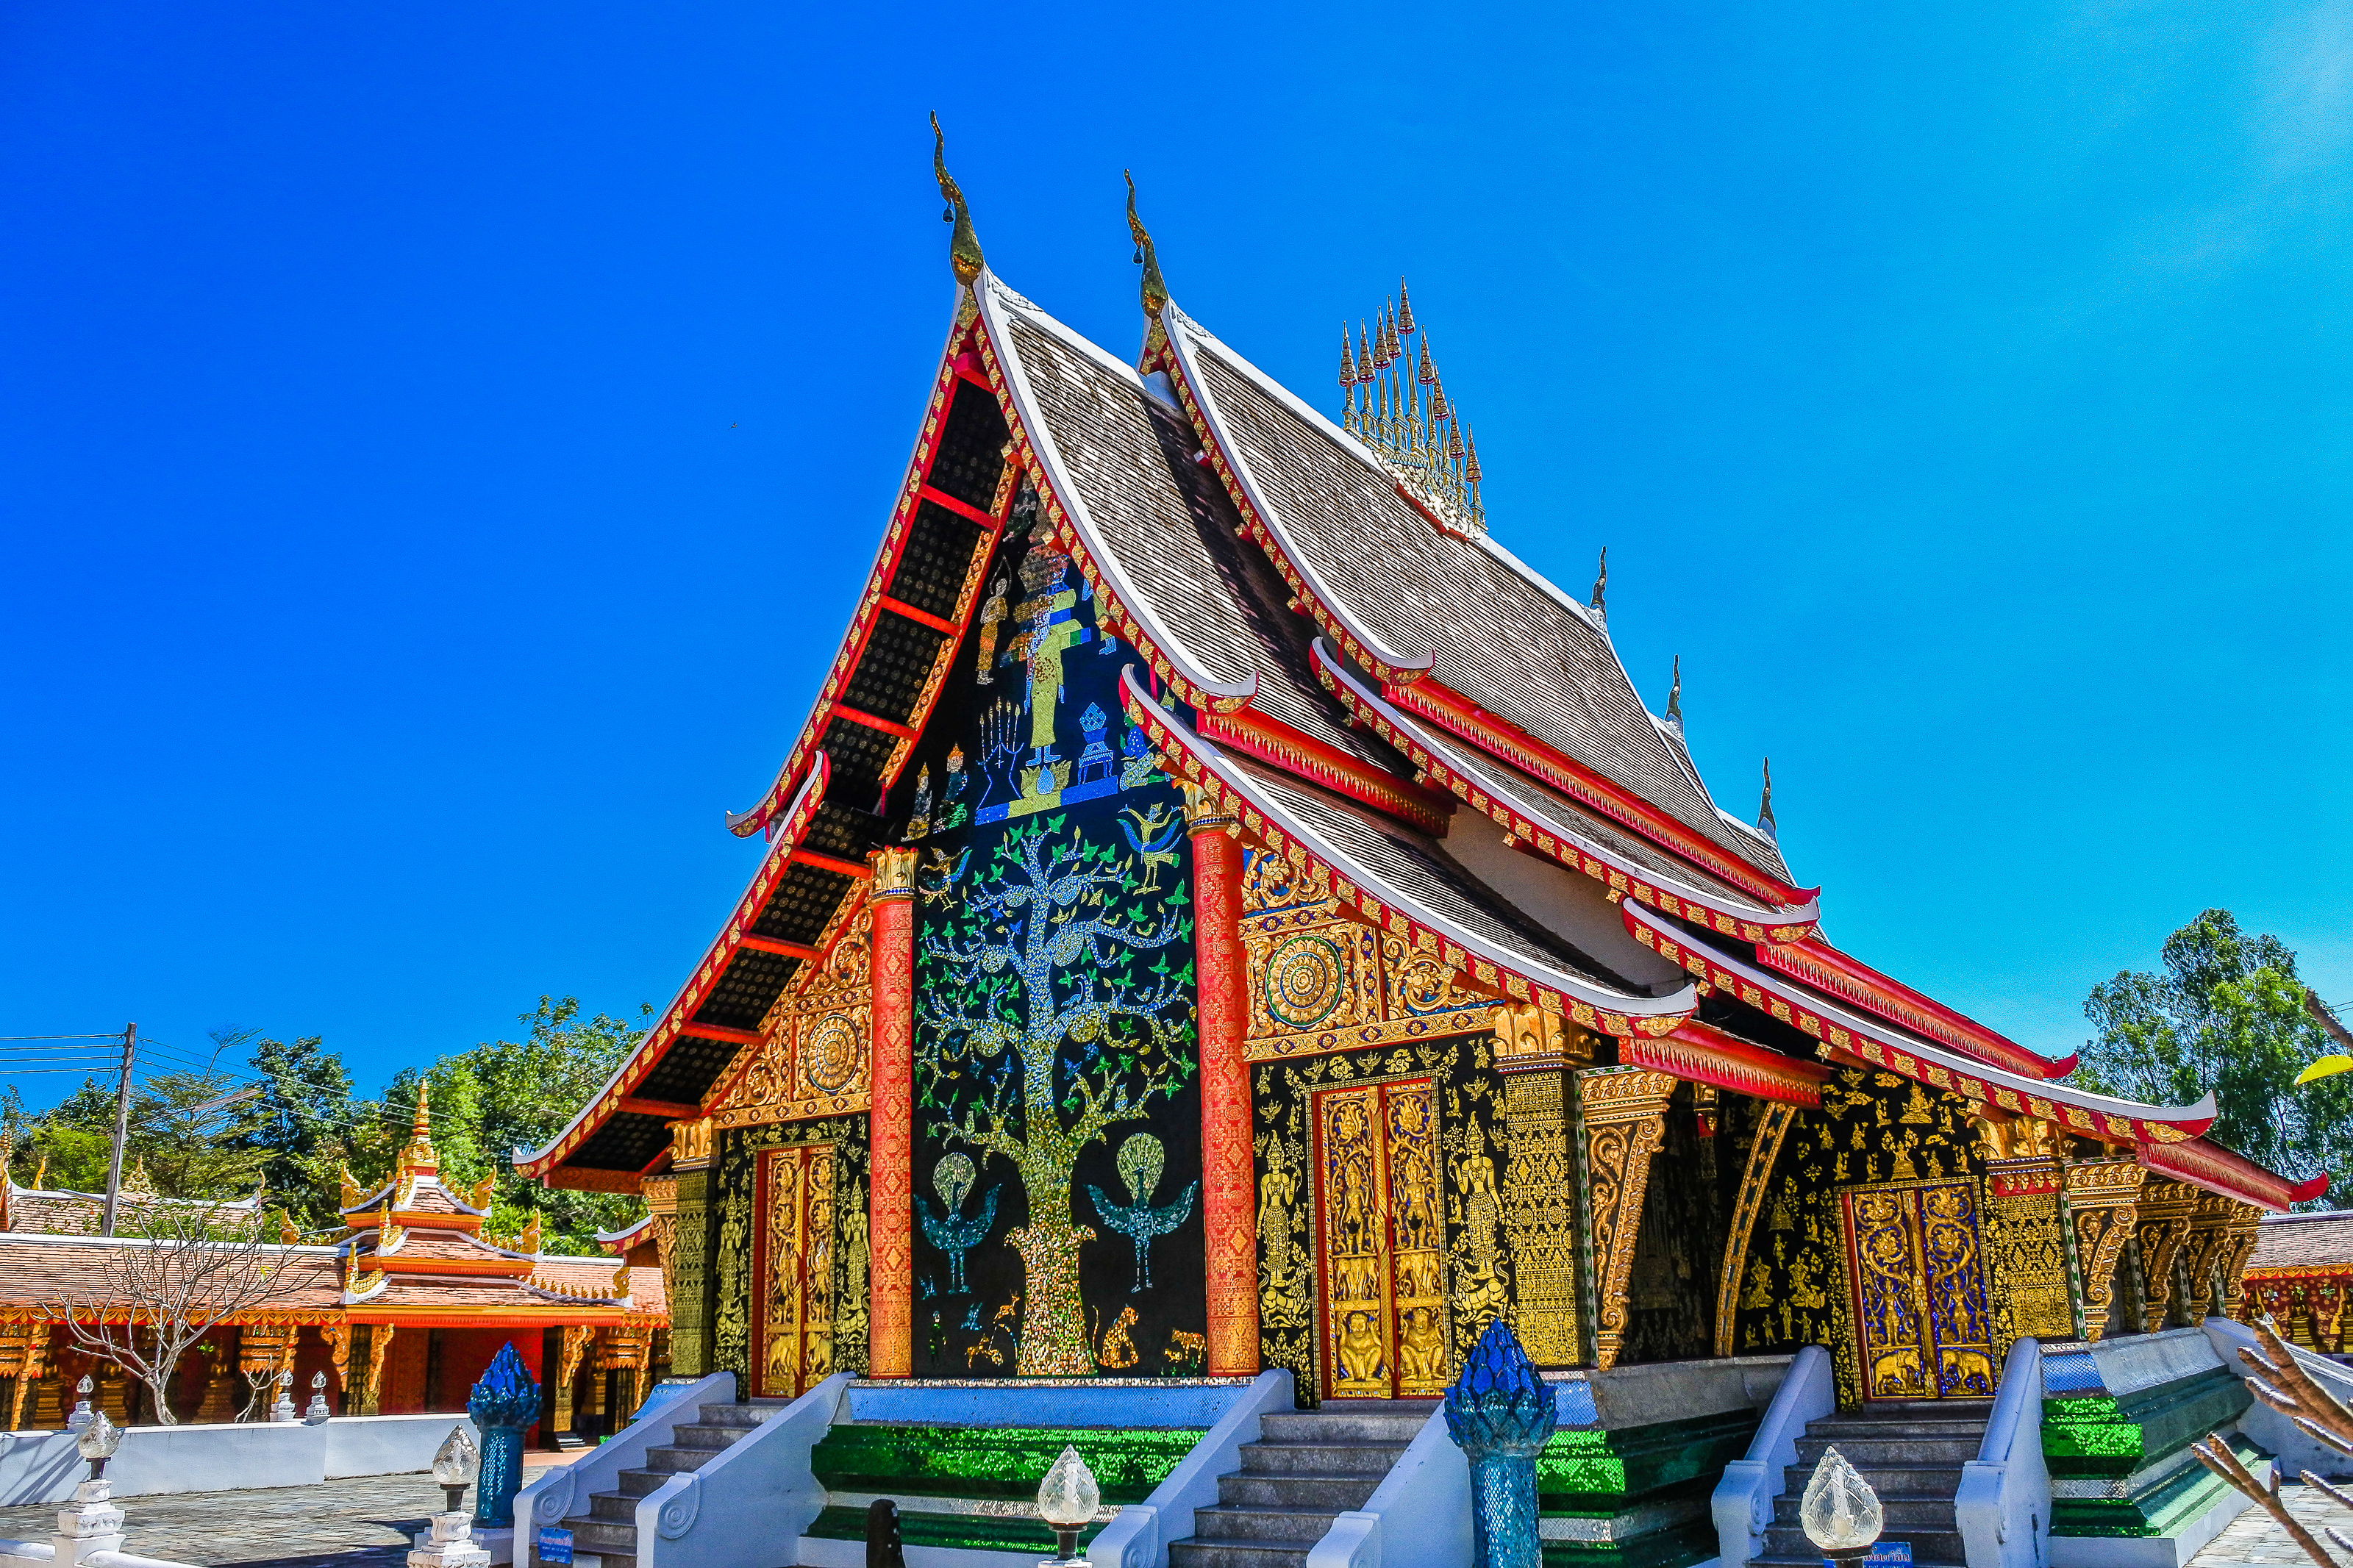
bright, kalasin, building, province, buddha, thailand, antique, place, landmark, wat wang kham, architecture, art, reflection, learn, old, wong, asia, asian, thai, buddha statue, wat, buddhism, ancient, people, religion, traditional, wang, culture, buddhist, khao, temple, kham, travel, southeast, chinese architecture, place of worship, sky, japanese architecture, historic site, shrine, leisure, tourism, tourist attraction, facade, monastery, pagoda